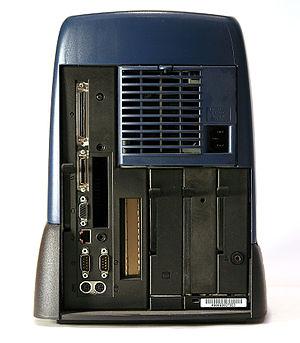
La SGI O2 est la station de travail d'entrée de gamme de Silicon Graphics, construite entre 1997 et 2001.